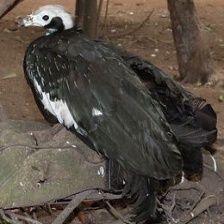
Species: BLUE THROATED PIPING GUAN
Scientific name: PIPILE CUMANENSIS